Edward R. Korman

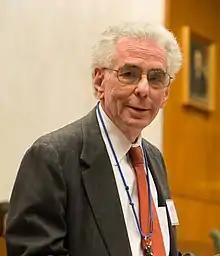

Edward Robert Korman (born October 25, 1942) is a senior United States district judge serving on the United States District Court for the Eastern District of New York, in Brooklyn, New York.